La Lagunilla Market

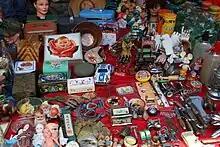
Some of the collectibles sold at the market

The types of antiques and collectibles sold is vast, but some of the most common include books, magazines, coins, toys, handcrafts and furniture. However, other finds include silverware, movie posters, jewelry, photographs, LP records, watches, cameras, 19th century brass beds, appliances and musical instruments. (mood163-164) While they can still be found today, one of the objects more often sold in the past in the market was pre Hispanic artifacts, especially in the 1940s. These objects have included those from the Mezcala, Colima, Nayarit, Chalco and Totonaca cultures, ranging from the pre Classic to the post Classic periods. One of the objects in greatest demand today is toys made of tin, which can sell in the United States for up to 1,000 dollars. Antiques merchants here have found that economic downturns do not affect their businesses very much. They also commented that knowledgeable American and Japanese collectors pay significantly more for many items, especially for items such as comic books and toys.